Sumner Lincoln Fairfield

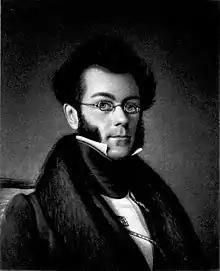

Sumner Lincoln Fairfield (June 25, 1803 – March 6, 1844) was an American poet, born in Warwick, Massachusetts to Dr. Abner Fairfield and Lucy Lincoln. From 1818 to 1820, he studied at Brown University, but he was compelled to leave after 2 years. He taught school in Georgia and South Carolina. In December 1825 he spent 4 months in England and when he returned he married Jane Frazee on September 20, 1826. Sumner had a very sensitive and melancholy personality and according to his wife Jane, "His nature was haughty, unbending, and reserved; he could not brook personal or newspaper attacks. I have seen him writhe under mental pain even upon a criticism of a poem."